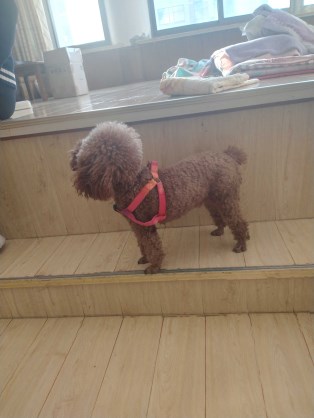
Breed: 2925-n000114-toy_poodle